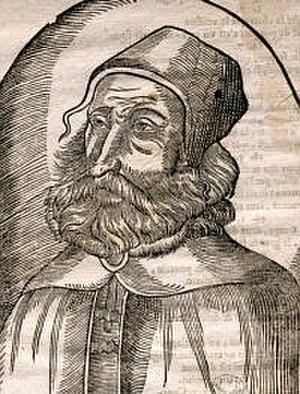
Ibn Rochd de Cordoue, plus connu en Occident sous son nom latinisé d'Averroès, est un philosophe, théologien, juriste et médecin musulman andalou de langue arabe du XIIᵉ siècle, né le 14 avril 1126 à Cordoue en Andalousie et mort le 10 décembre 1198 à Marrakech au Maroc. Il exerce les fonctions de grand cadi à Séville et à Cordoue, et de médecin privé des sultans almohades, à Marrakech à une époque charnière où le pouvoir passe des Almoravides aux Almohades.
Galien, né à Pergame en Asie mineure en 129 et mort vers 201, est un médecin grec de l'Antiquité qui exerça à Pergame et à Rome où il soigna plusieurs empereurs.